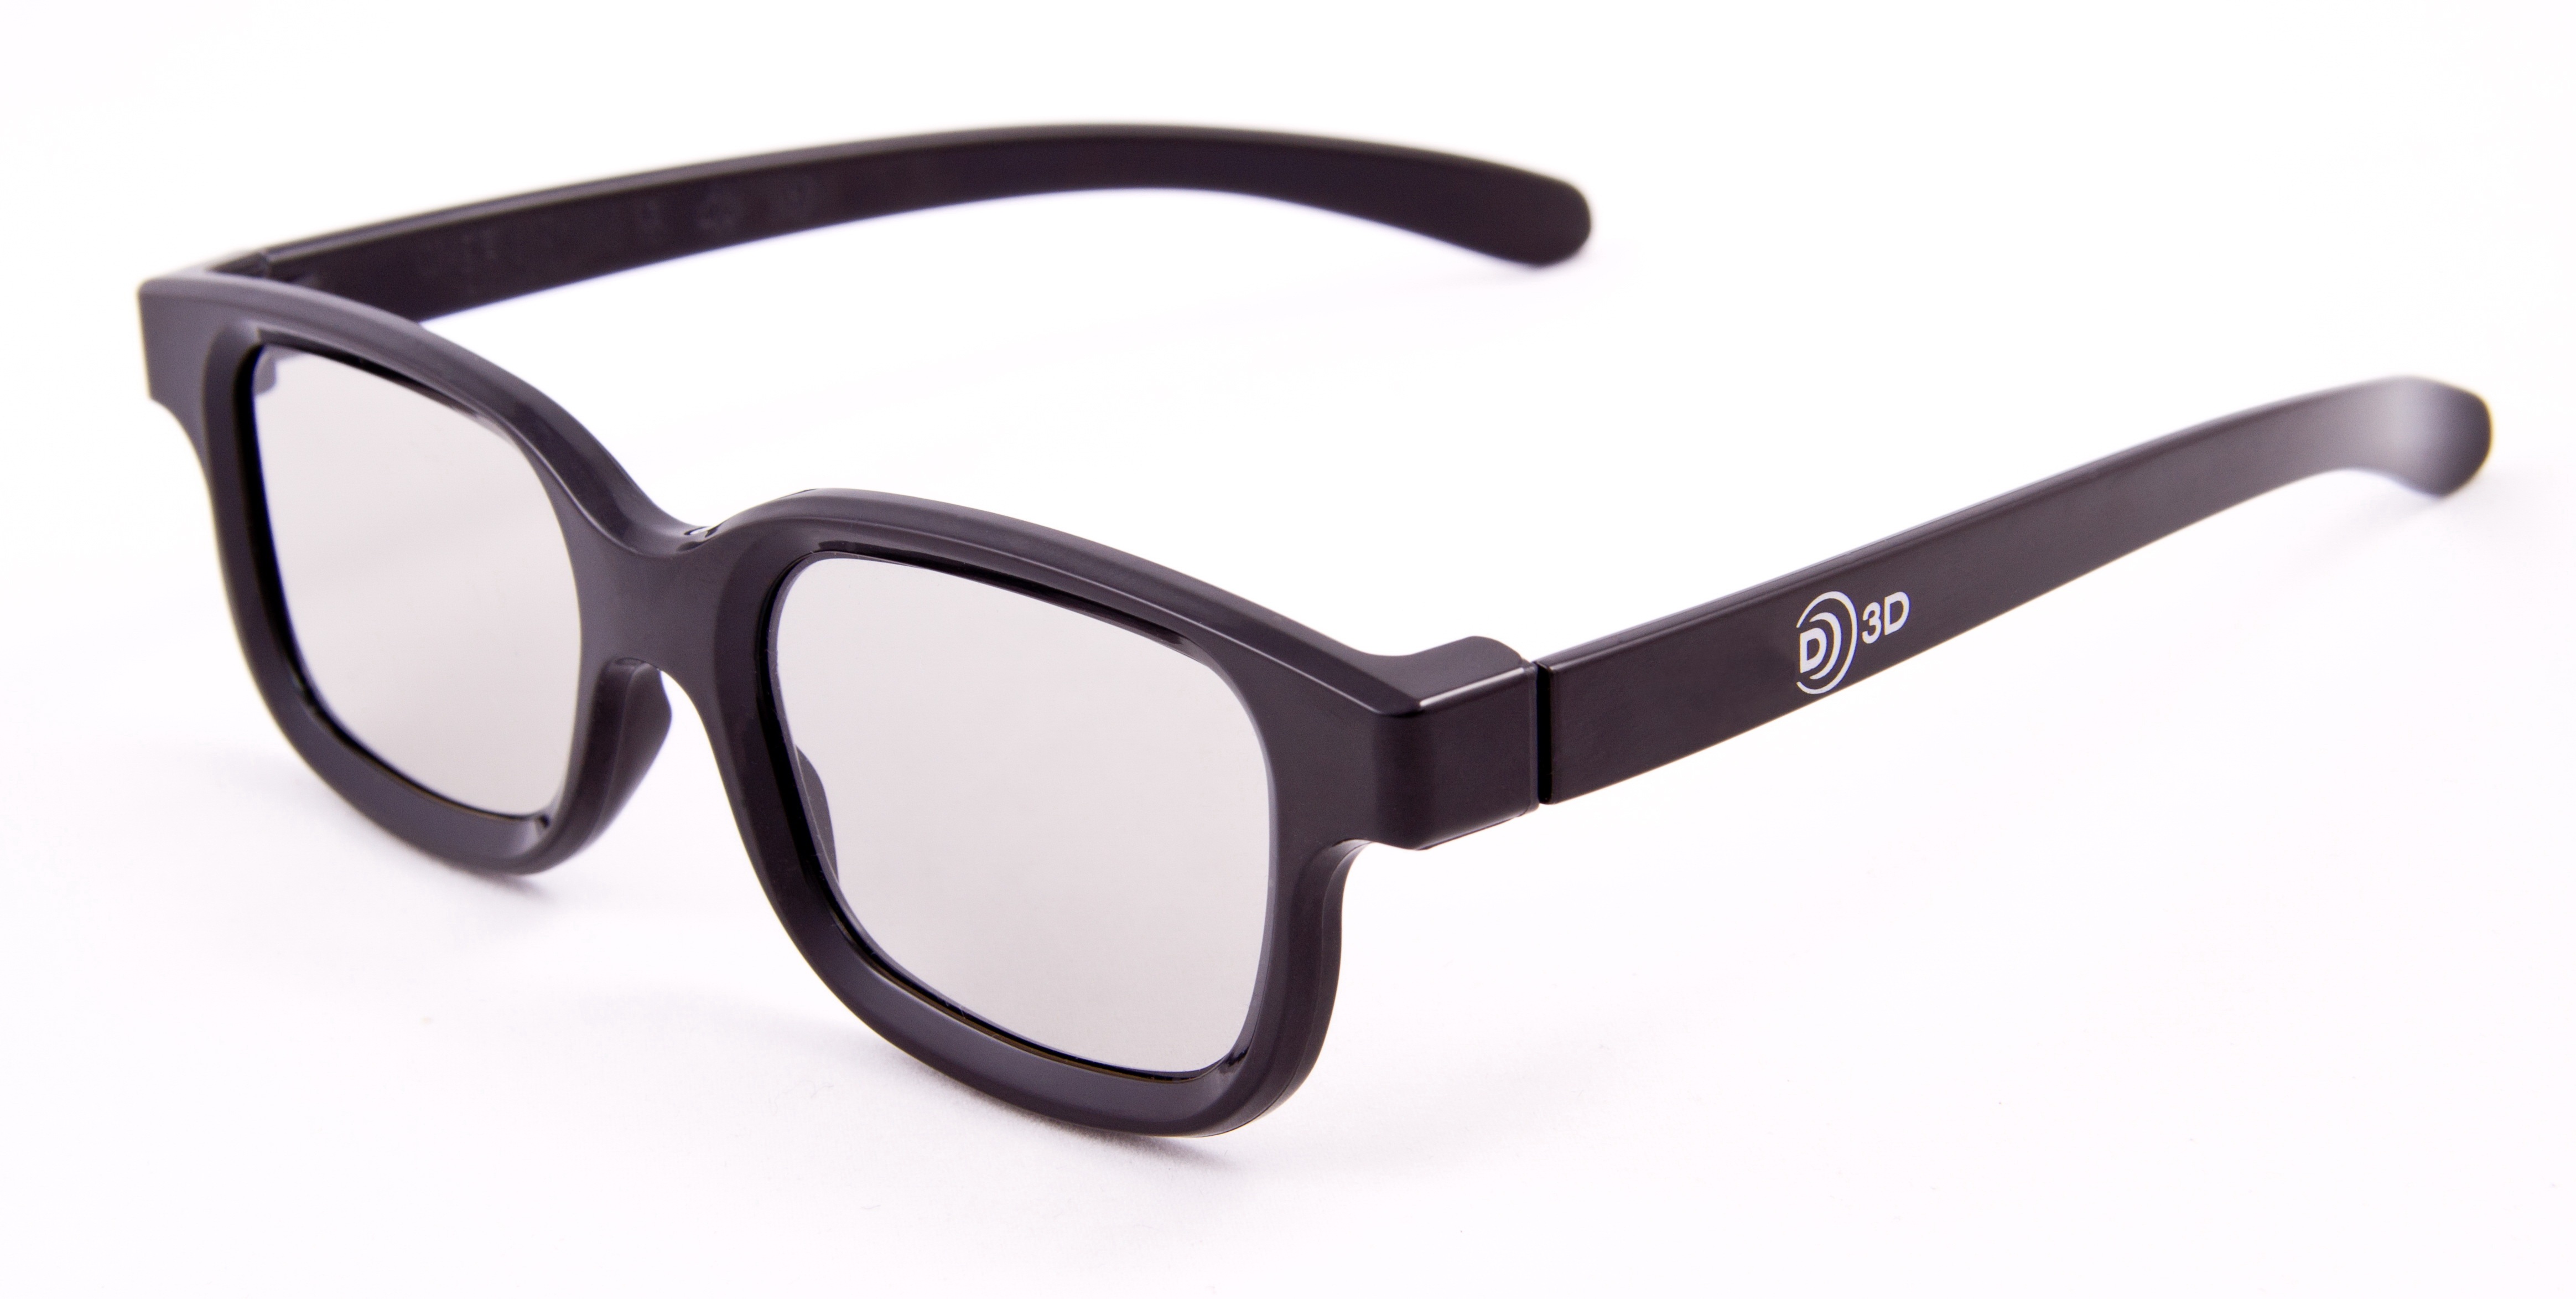
white, glass, vacation, tv, closeup, leisure, optics, background, sunglasses, glasses, goggles, eyewear, 3d, cinema, vision care